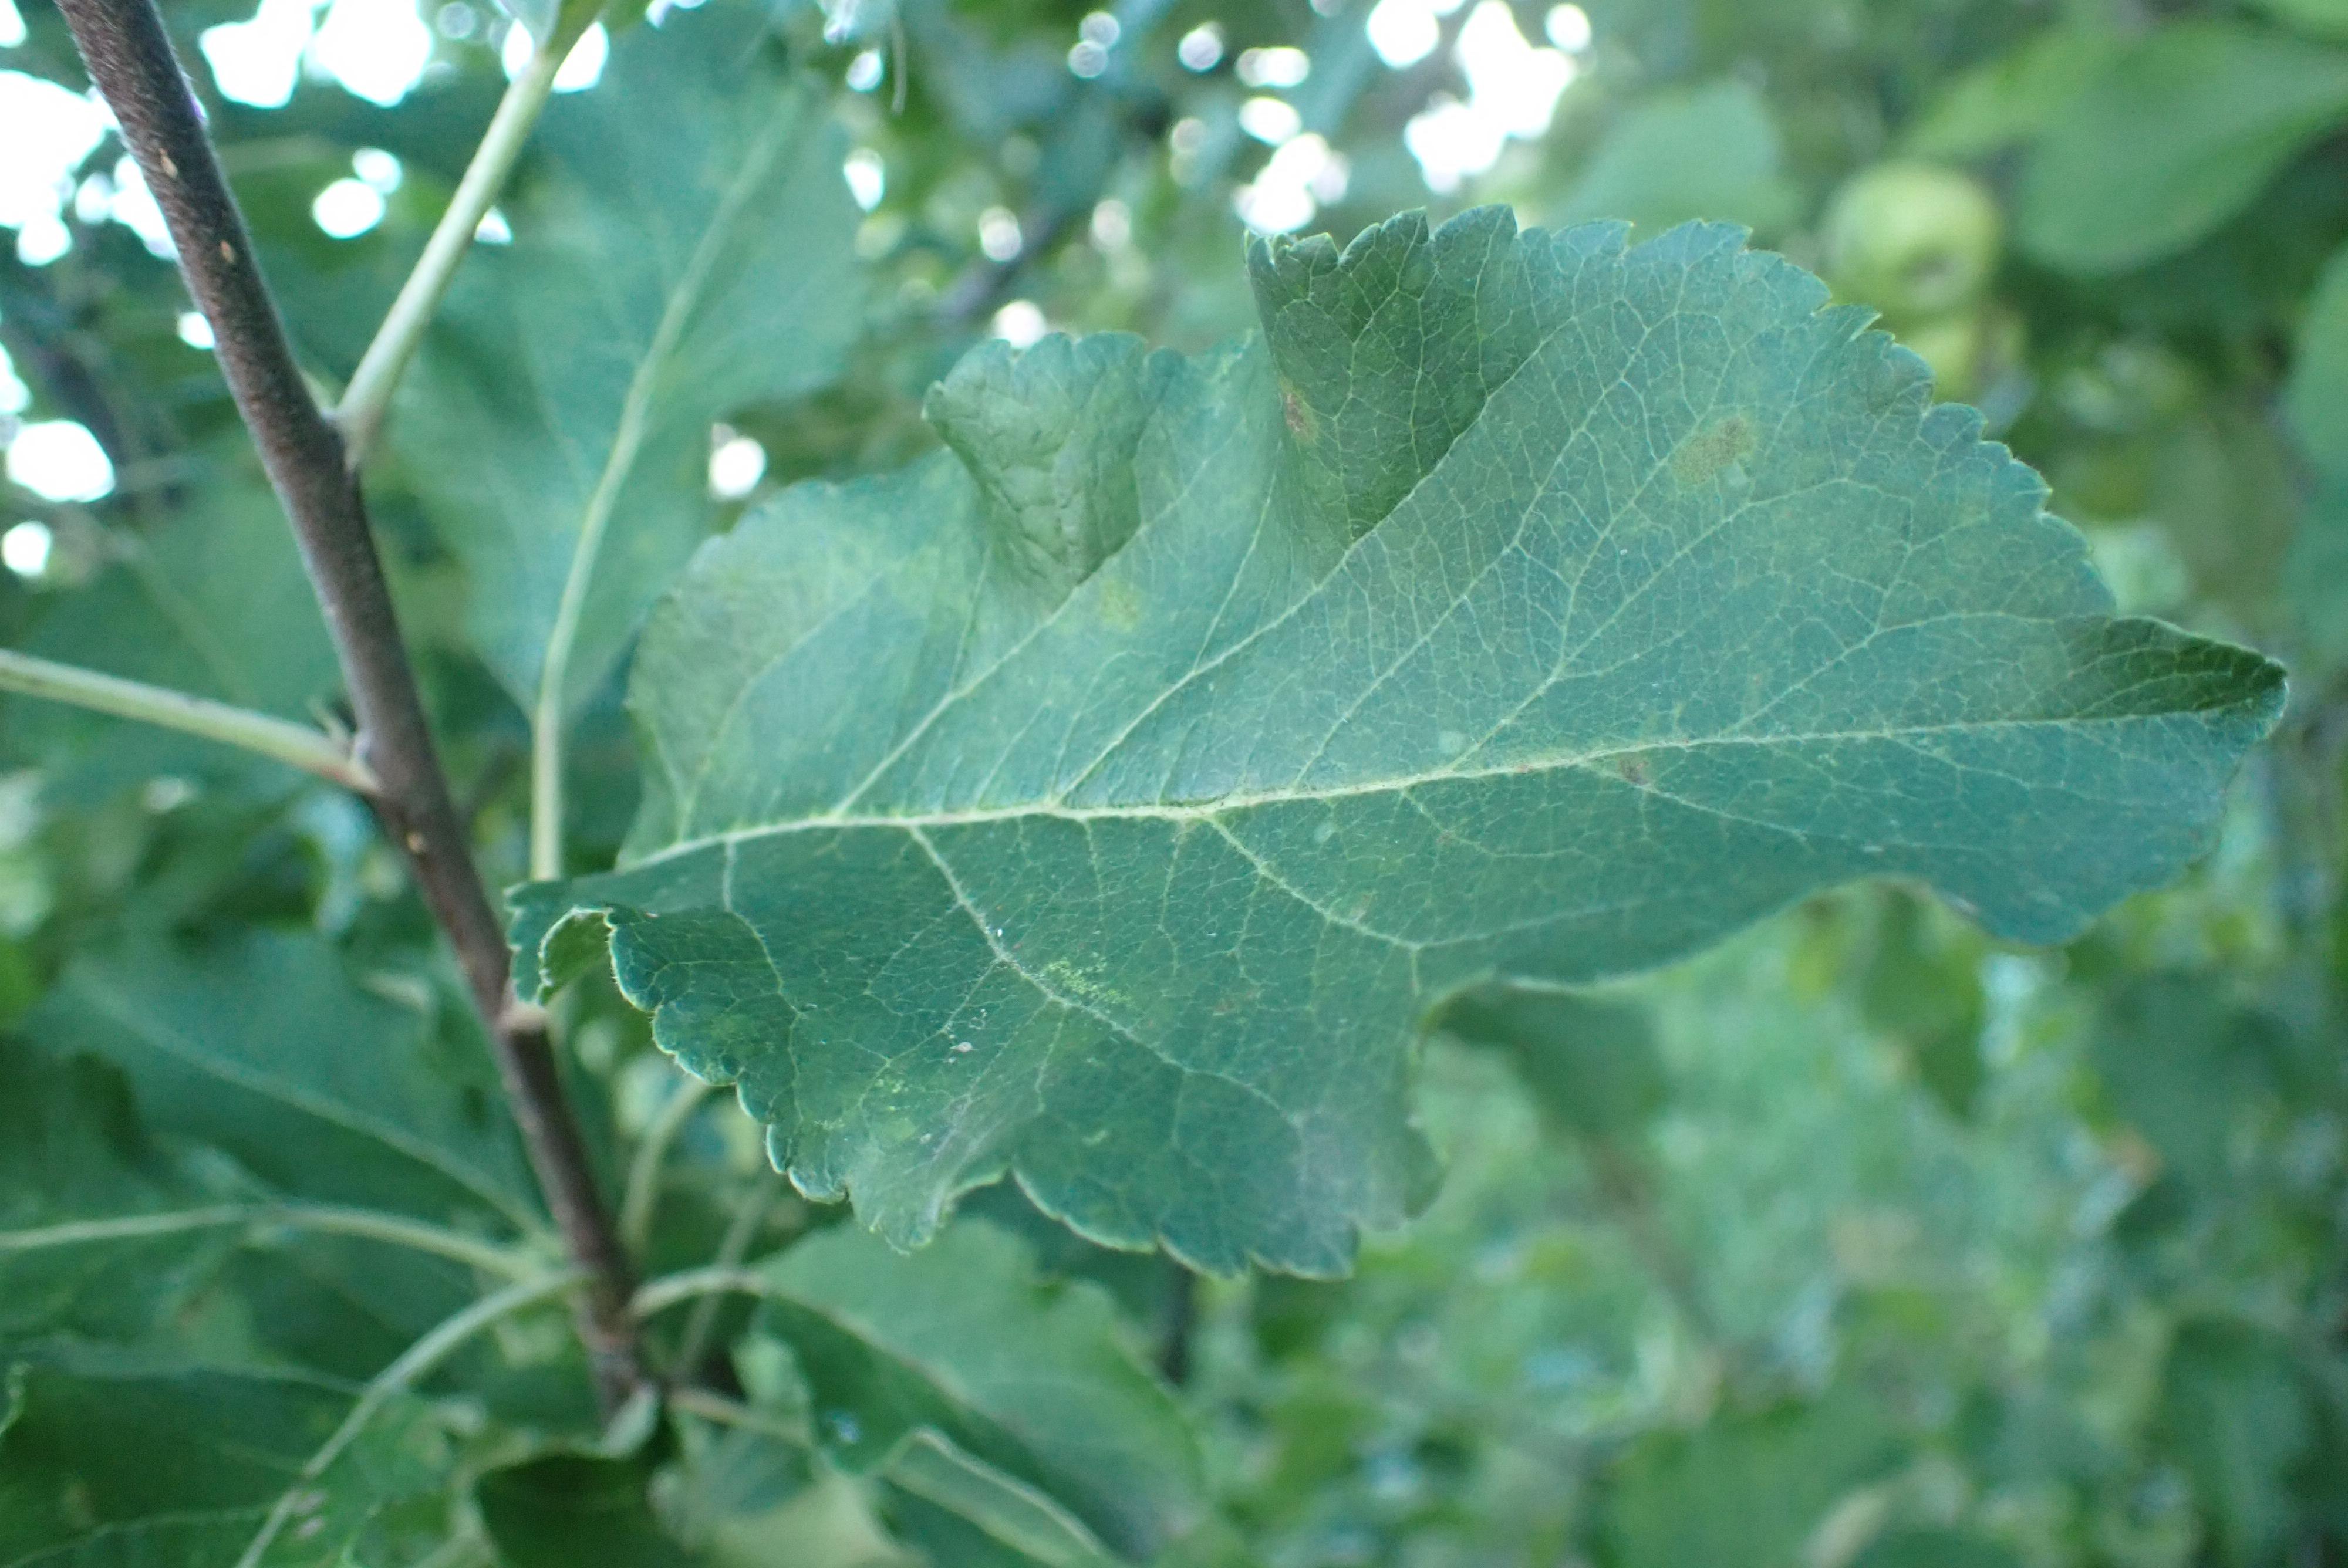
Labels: scab